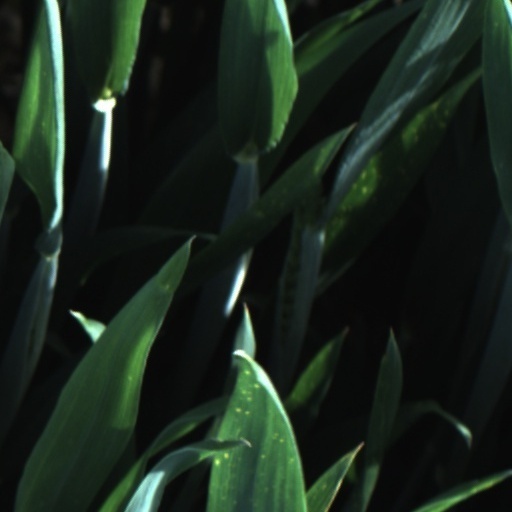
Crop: wheat